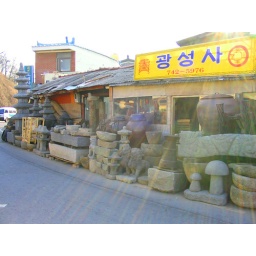
Many of the antiques shops in S. Korea have lots of carved stone objects, carved wooden items and pottery.